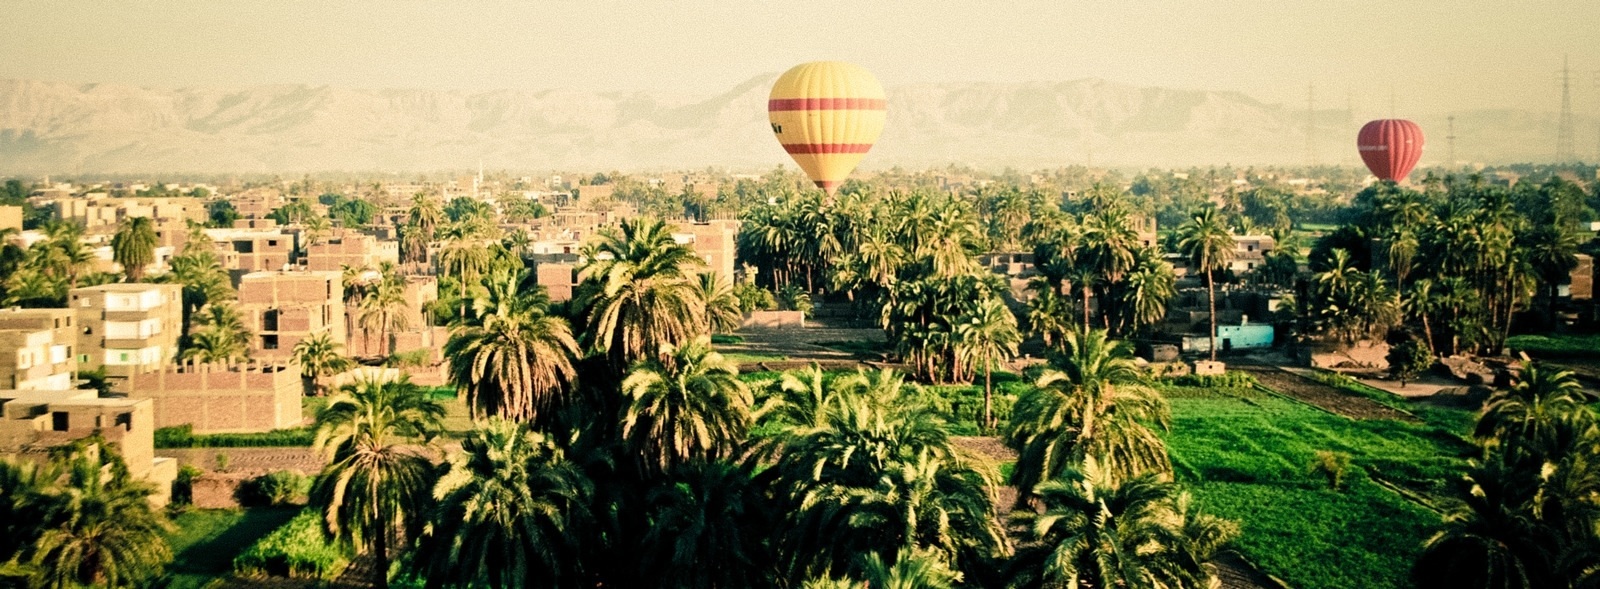
sky, field, flower, panoramic, green, crop, agriculture, buildings, mountains, houses, palm trees, hot air balloons, trass